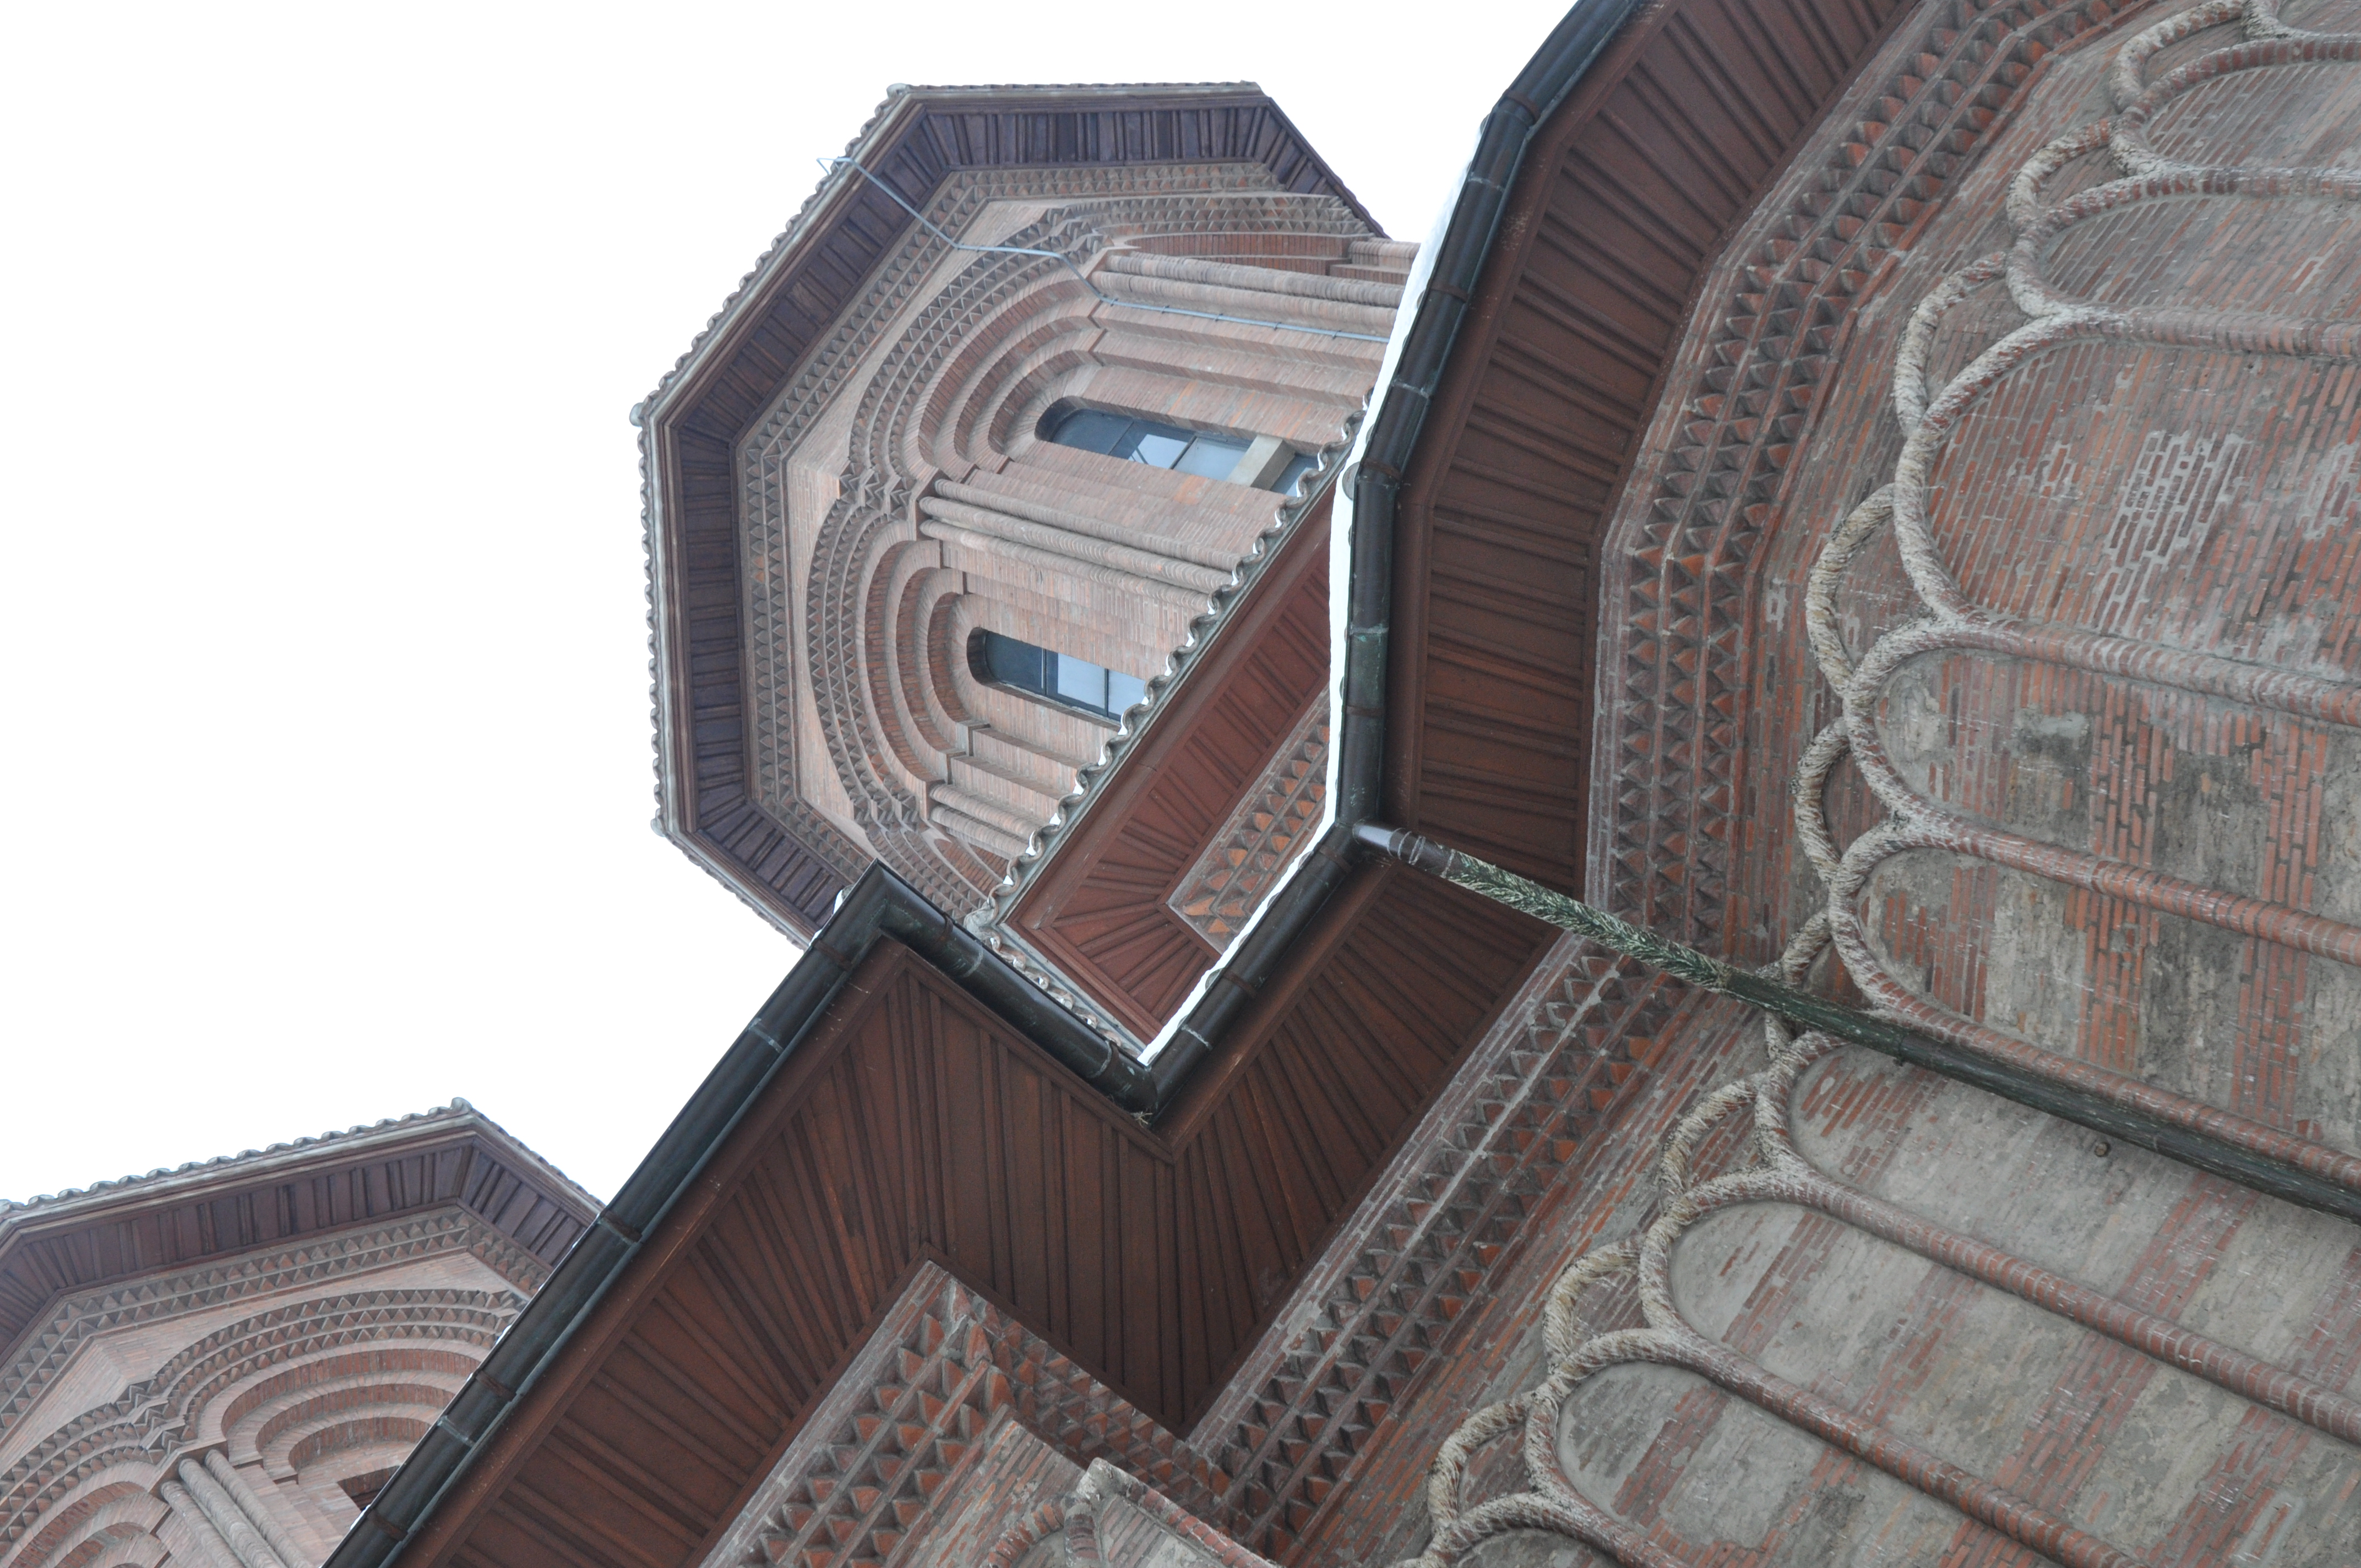
architecture, structure, photography, roof, building, photo, religion, facade, church, christian, brick, photos, religious, free, cool image, de, churches, fotografie, christianity, romana, style, orthodox, eastern, romania, bucharest, bor, biserica, arhitectura, orthodoxy, romanian, ortodoxa, ortodoxia, ortodoxie, cretinism, cretin, ecclesiastical, bisericeasc, cladire, edificiu, bucuresti, brancovenesc, cretulescu, kretzulescu, kretulescu, cretzulescu, outdoor structure